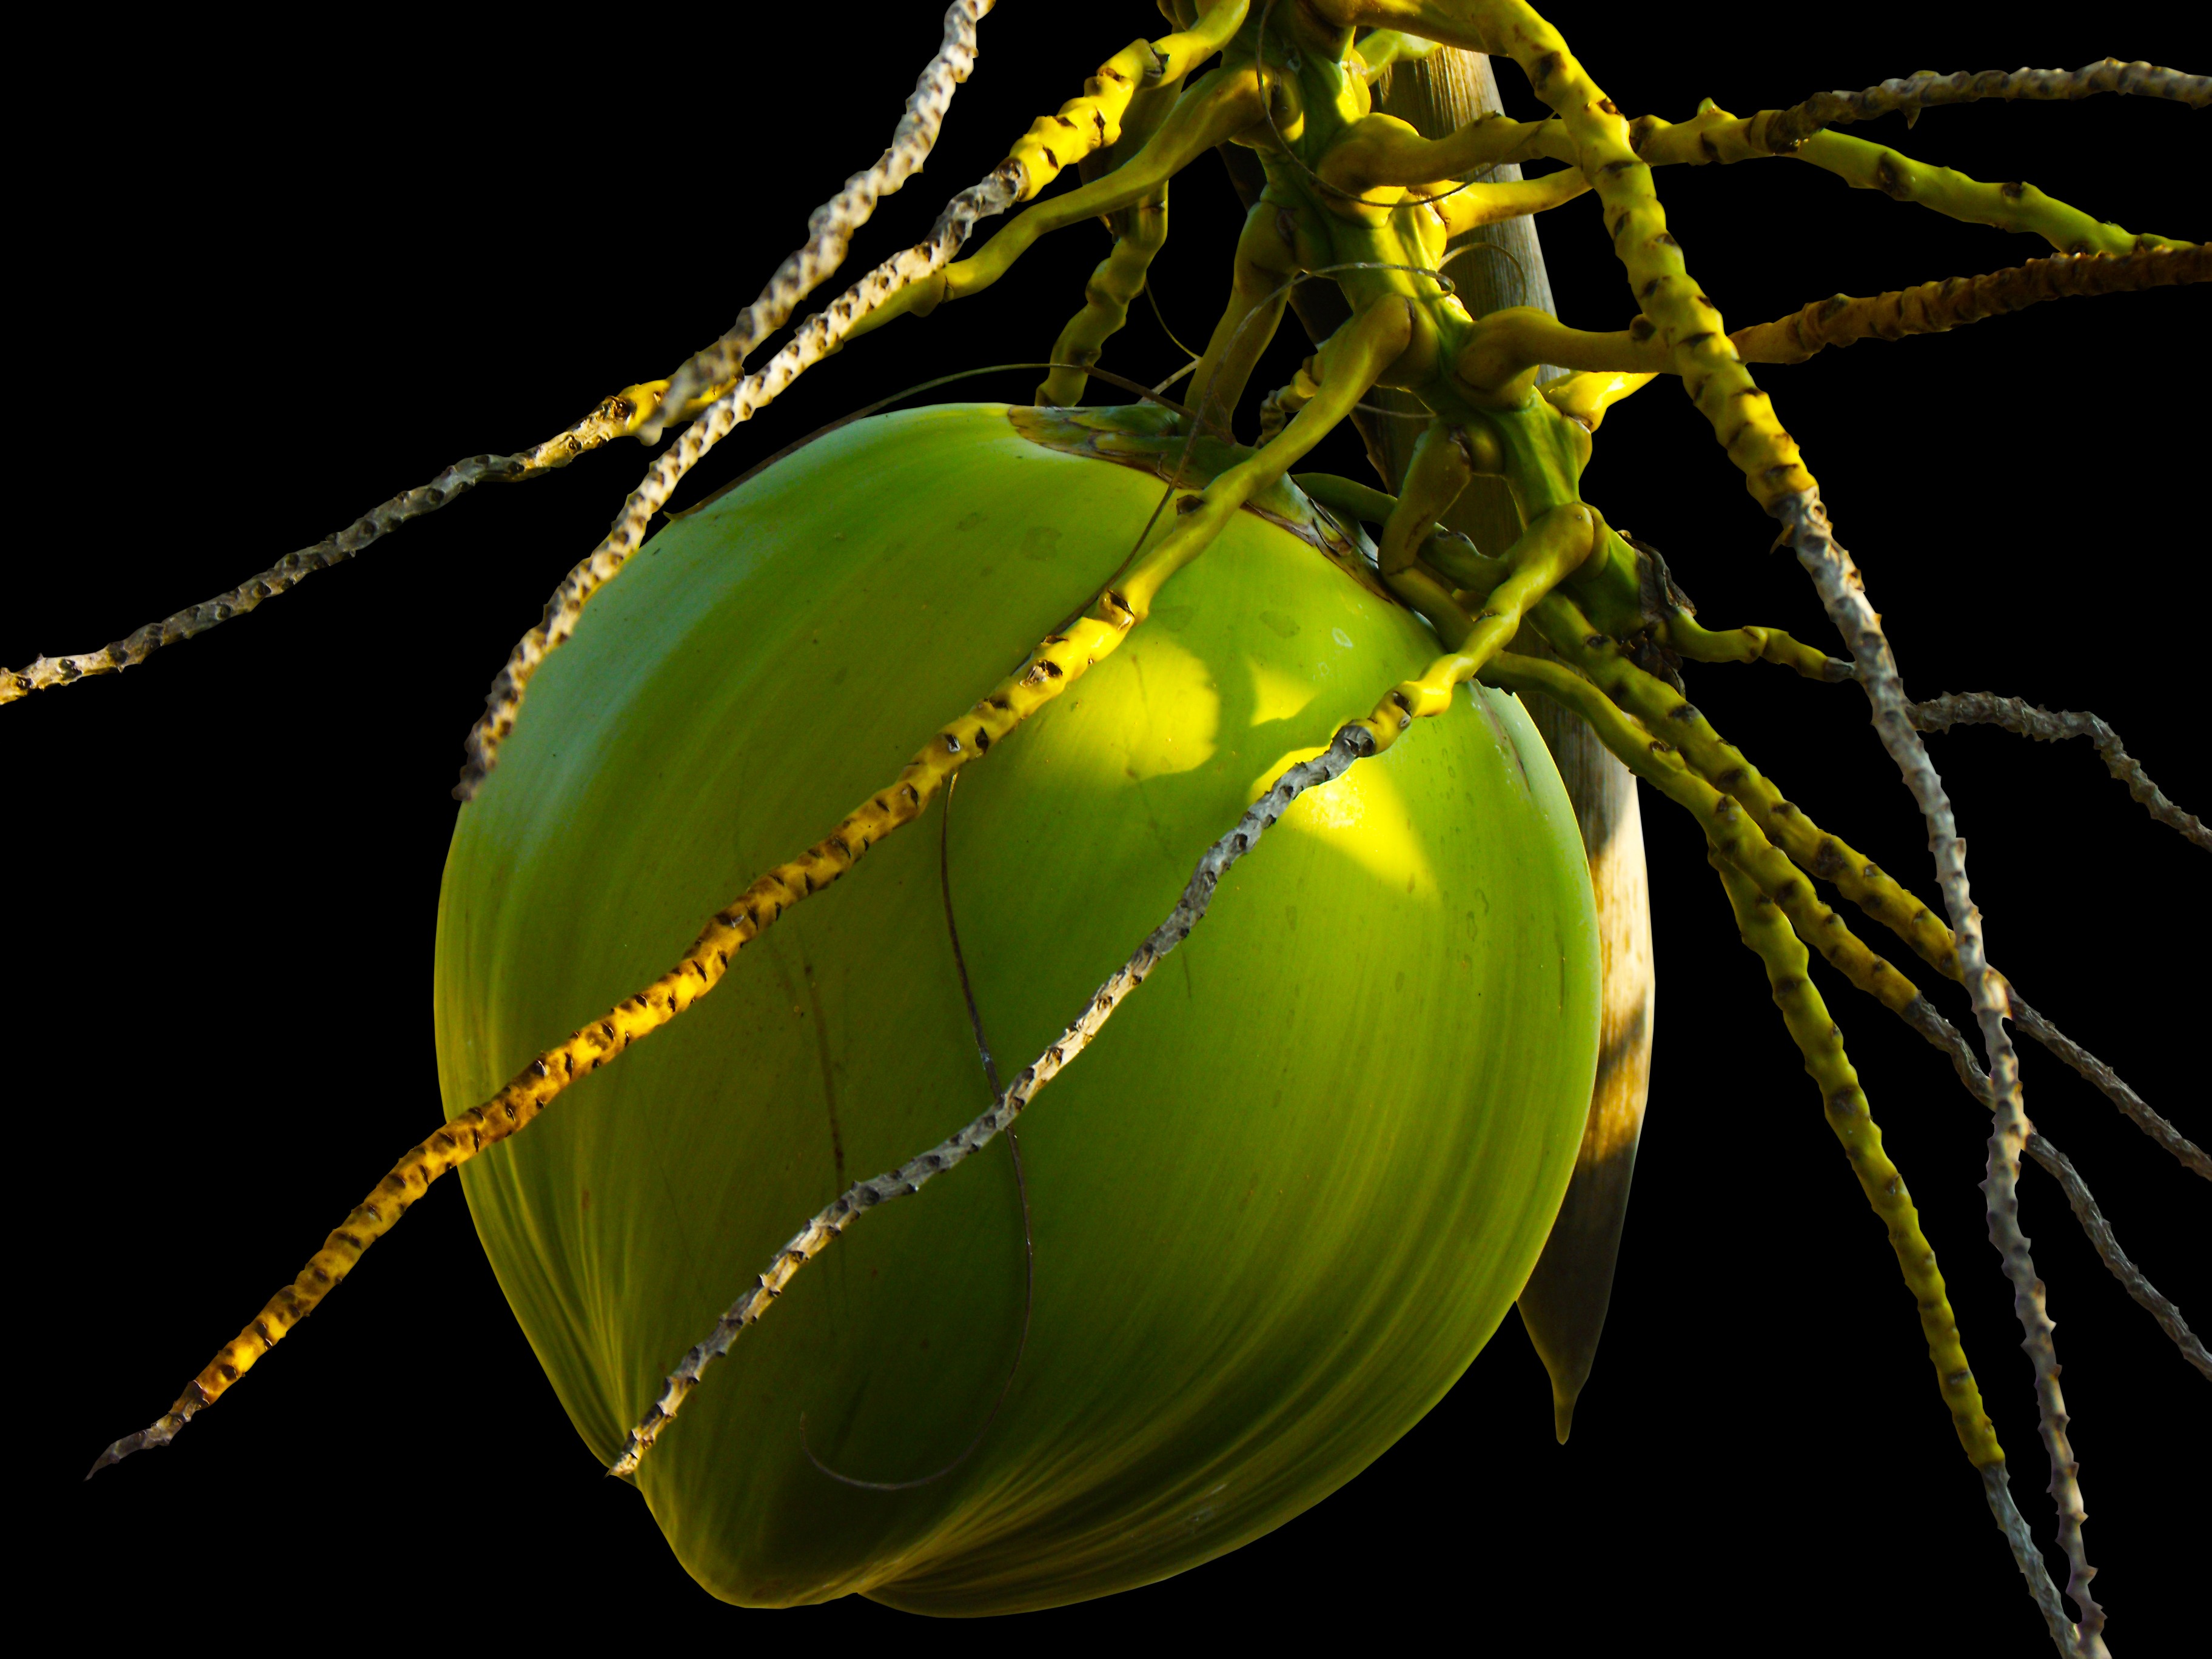
tree, nature, branch, light, plant, photography, fruit, sunlight, leaf, flower, food, green, palm, produce, insect, botany, black, yellow, flora, invertebrate, close up, coconut, coco, macro photography, flowering plant, plant stem, land plant, coco nut